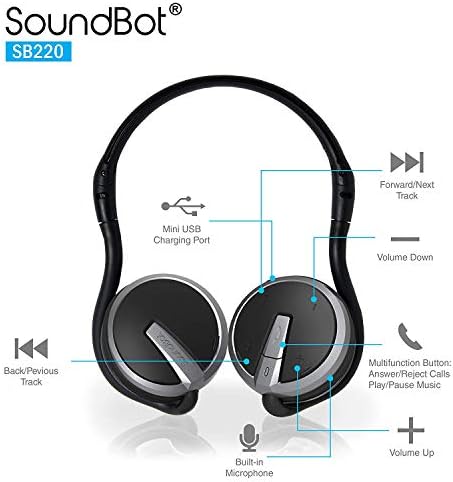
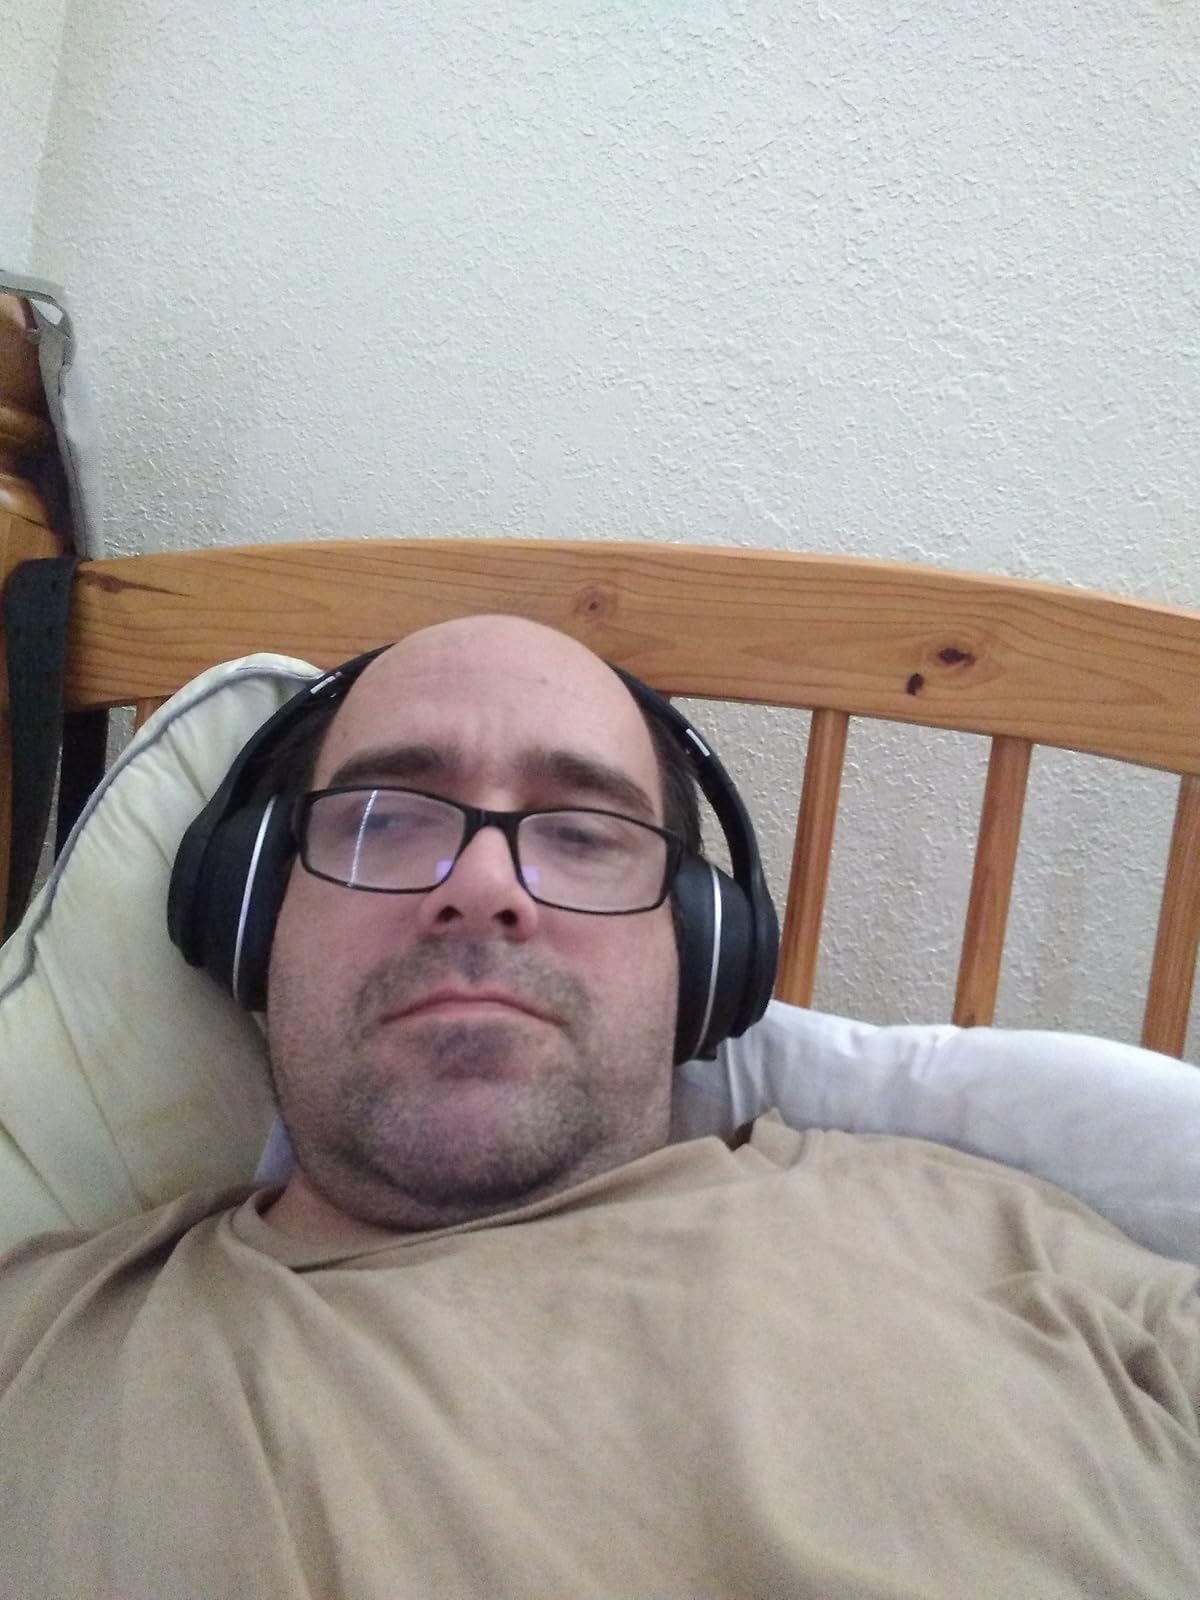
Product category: headphones
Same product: no